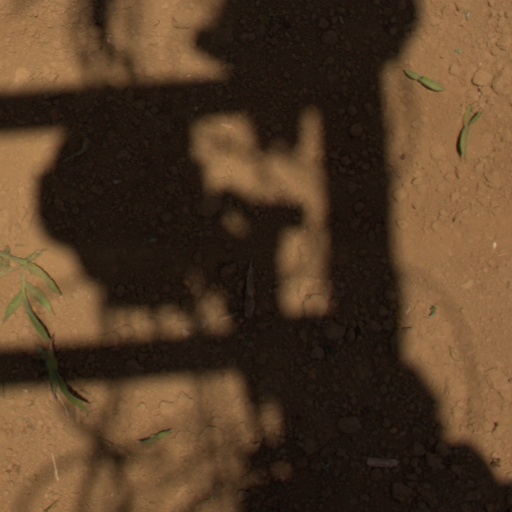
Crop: Jerusalem artichoke